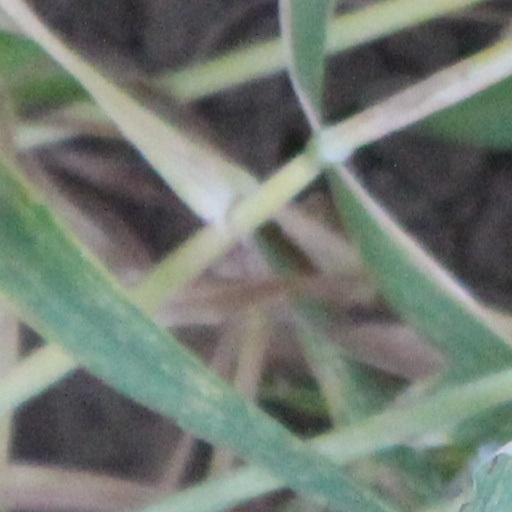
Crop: wheat